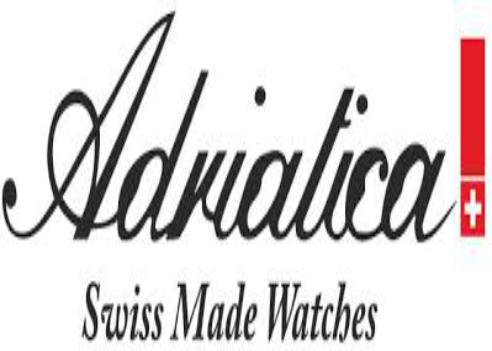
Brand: Adriatica
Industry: Clothes